Madaba Governorate

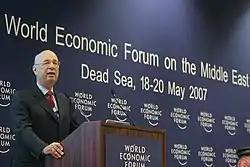
Madaba Governorate hosts the World Economic Forum held on its Dead Sea coasts

The region has been occupied over the centuries by Moabites, Nabateans, Romans, and Arab Muslim empires.